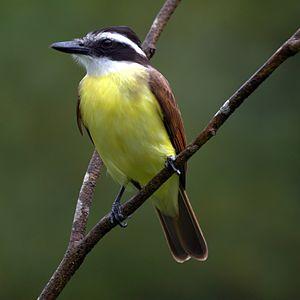
La province de San Juan est une province de l'Argentine située à l'ouest du pays. Elle est limitée au nord par la province de La Rioja, au sud-est par la province de San Luis, au sud par la province de Mendoza et à l'ouest par la cordillère des Andes, qui la sépare du Chili.
La province de Buenos Aires est la province la plus grande, la plus riche et la plus peuplée d'Argentine, bien que la municipalité de la ville de Buenos Aires, capitale de la République argentine n'en fasse pas partie. La province avait 15 625 084 habitants en 2010. L'agglomération du grand La Plata, sa capitale, en avait 799 523 la même année.
Le Tyran quiquivi est une espèce de passereau de la famille des Tyrannidae. C'est la seule espèce du genre Pitangus. Le nom latin de genre Pitangus vient de pitanguá, nom donné à l'oiseau par les Amérindiens Tupis. C'est un des oiseaux les plus populaires du Brésil.